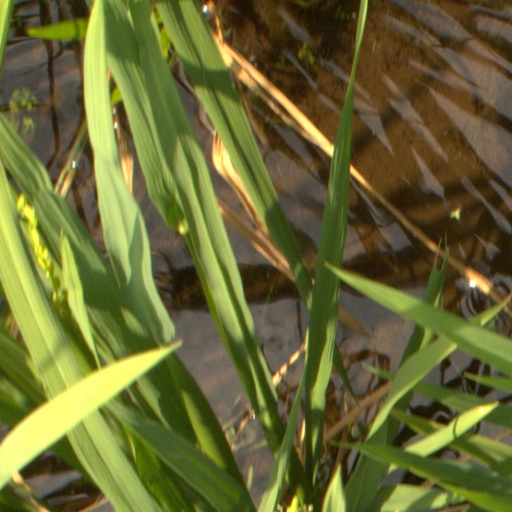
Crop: rice